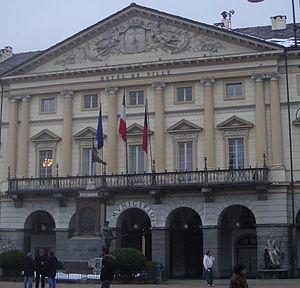
La langue française et la langue italienne sont sur un pied d'égalité dans la région italienne de la Vallée d'Aoste à tous niveaux et dans tous les domaines, excepté le domaine judiciaire. La Vallée d'Aoste représente le seul régime de bilinguisme d'Italie visant à ne pas créer des communautés linguistiques séparées, grâce à un système d'apprentissage scolaire égalitaire. Chaque Valdôtain est supposé connaître les deux langues, ce qui constitue la réalité, avec des déséquilibres, surtout en faveur de l'italien, sans pourtant que se vérifie jamais une situation de monolinguisme.